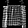
Label: Shirt